Antoinette IV

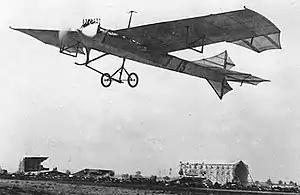
Antoinette IV in flight

The Antoinette IV was a high-wing aircraft with a fuselage of extremely narrow triangular cross-section and a cruciform tail. Power was provided by a V8 engine of Léon Levavasseur's own design driving a paddle-bladed tractor propeller. Lateral control was at first effected with large triangular, and shortly afterwards trapezoidal-planform ailerons hinged to the trailing edge of the wings, although wing-warping was substituted at an early stage in flight trials, and in this type proved more effective.